AFL Grand Final

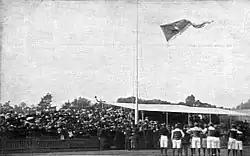
Carlton Football Club hoists the 1906 VFL premiership flag at Princes Park in 1907

The premiership flag is the most symbolic and longest-standing award for the clubs. It is a large, triangular pennant in league colours (navy blue fimbriated with white) and emblazoned with the league logo, the word 'premiers' and the year of the premiership. It does not feature in post-match presentations, but tradition dictates that it be ceremonially unfurled from the flagpole at the premiers' first home game of the following season. The awarding of a flag, and its ceremonial unfurling, have been tradition since the very first VFL premiership in 1897, and had been customary before that in the VFA and other sports in Victoria since around 1889. Although the flag is of lower physical importance than the cup, it retains its symbolic significance, and "the flag" is still widely used as a metonym for the premiership itself in Australian rules football parlance, including in many of the league's team songs.